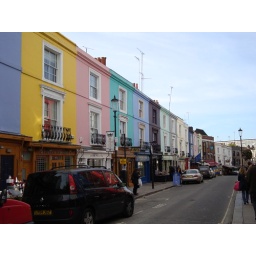
portobello market in notting hill